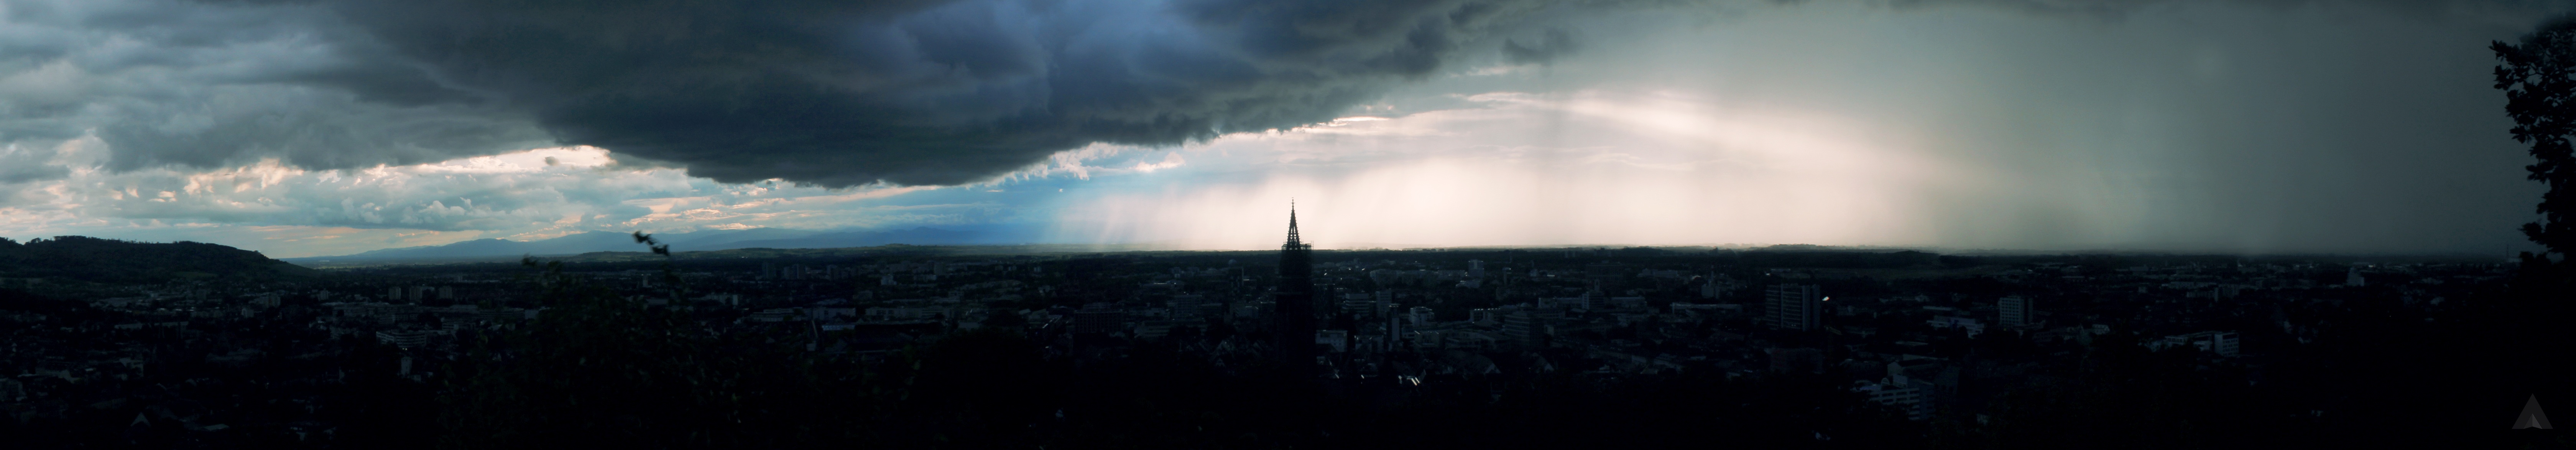
phenomenon, geological phenomenon